Draco Racing

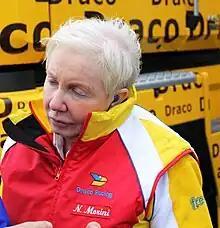
Team Principal Nadia Morini in 2011

International Draco Racing was a motorsport team. It was most well known for operating in the World Series by Renault, but had also taken part in Formula Opel Lotus, International Formula 3000 and Euro Formula 3000.